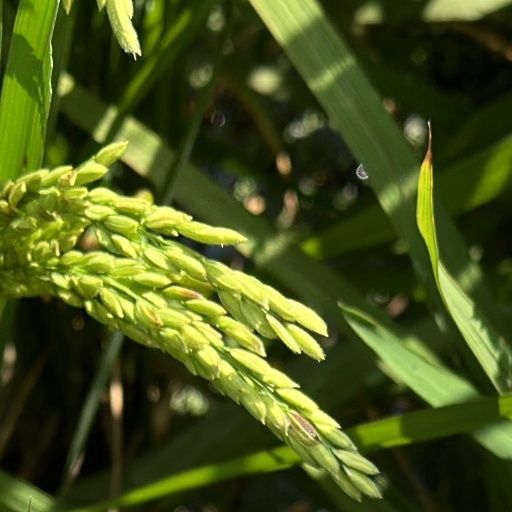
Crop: rice